Trumbull County, Ohio

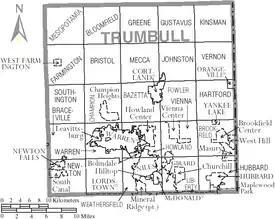
Map of Trumbull County, Ohio with municipal and township labels

The Camp Ravenna Joint Military Training Center, formally known as the Ravenna Training and Logistics Site and commonly known as the Ravenna Arsenal, occupies a small part of Braceville Township.